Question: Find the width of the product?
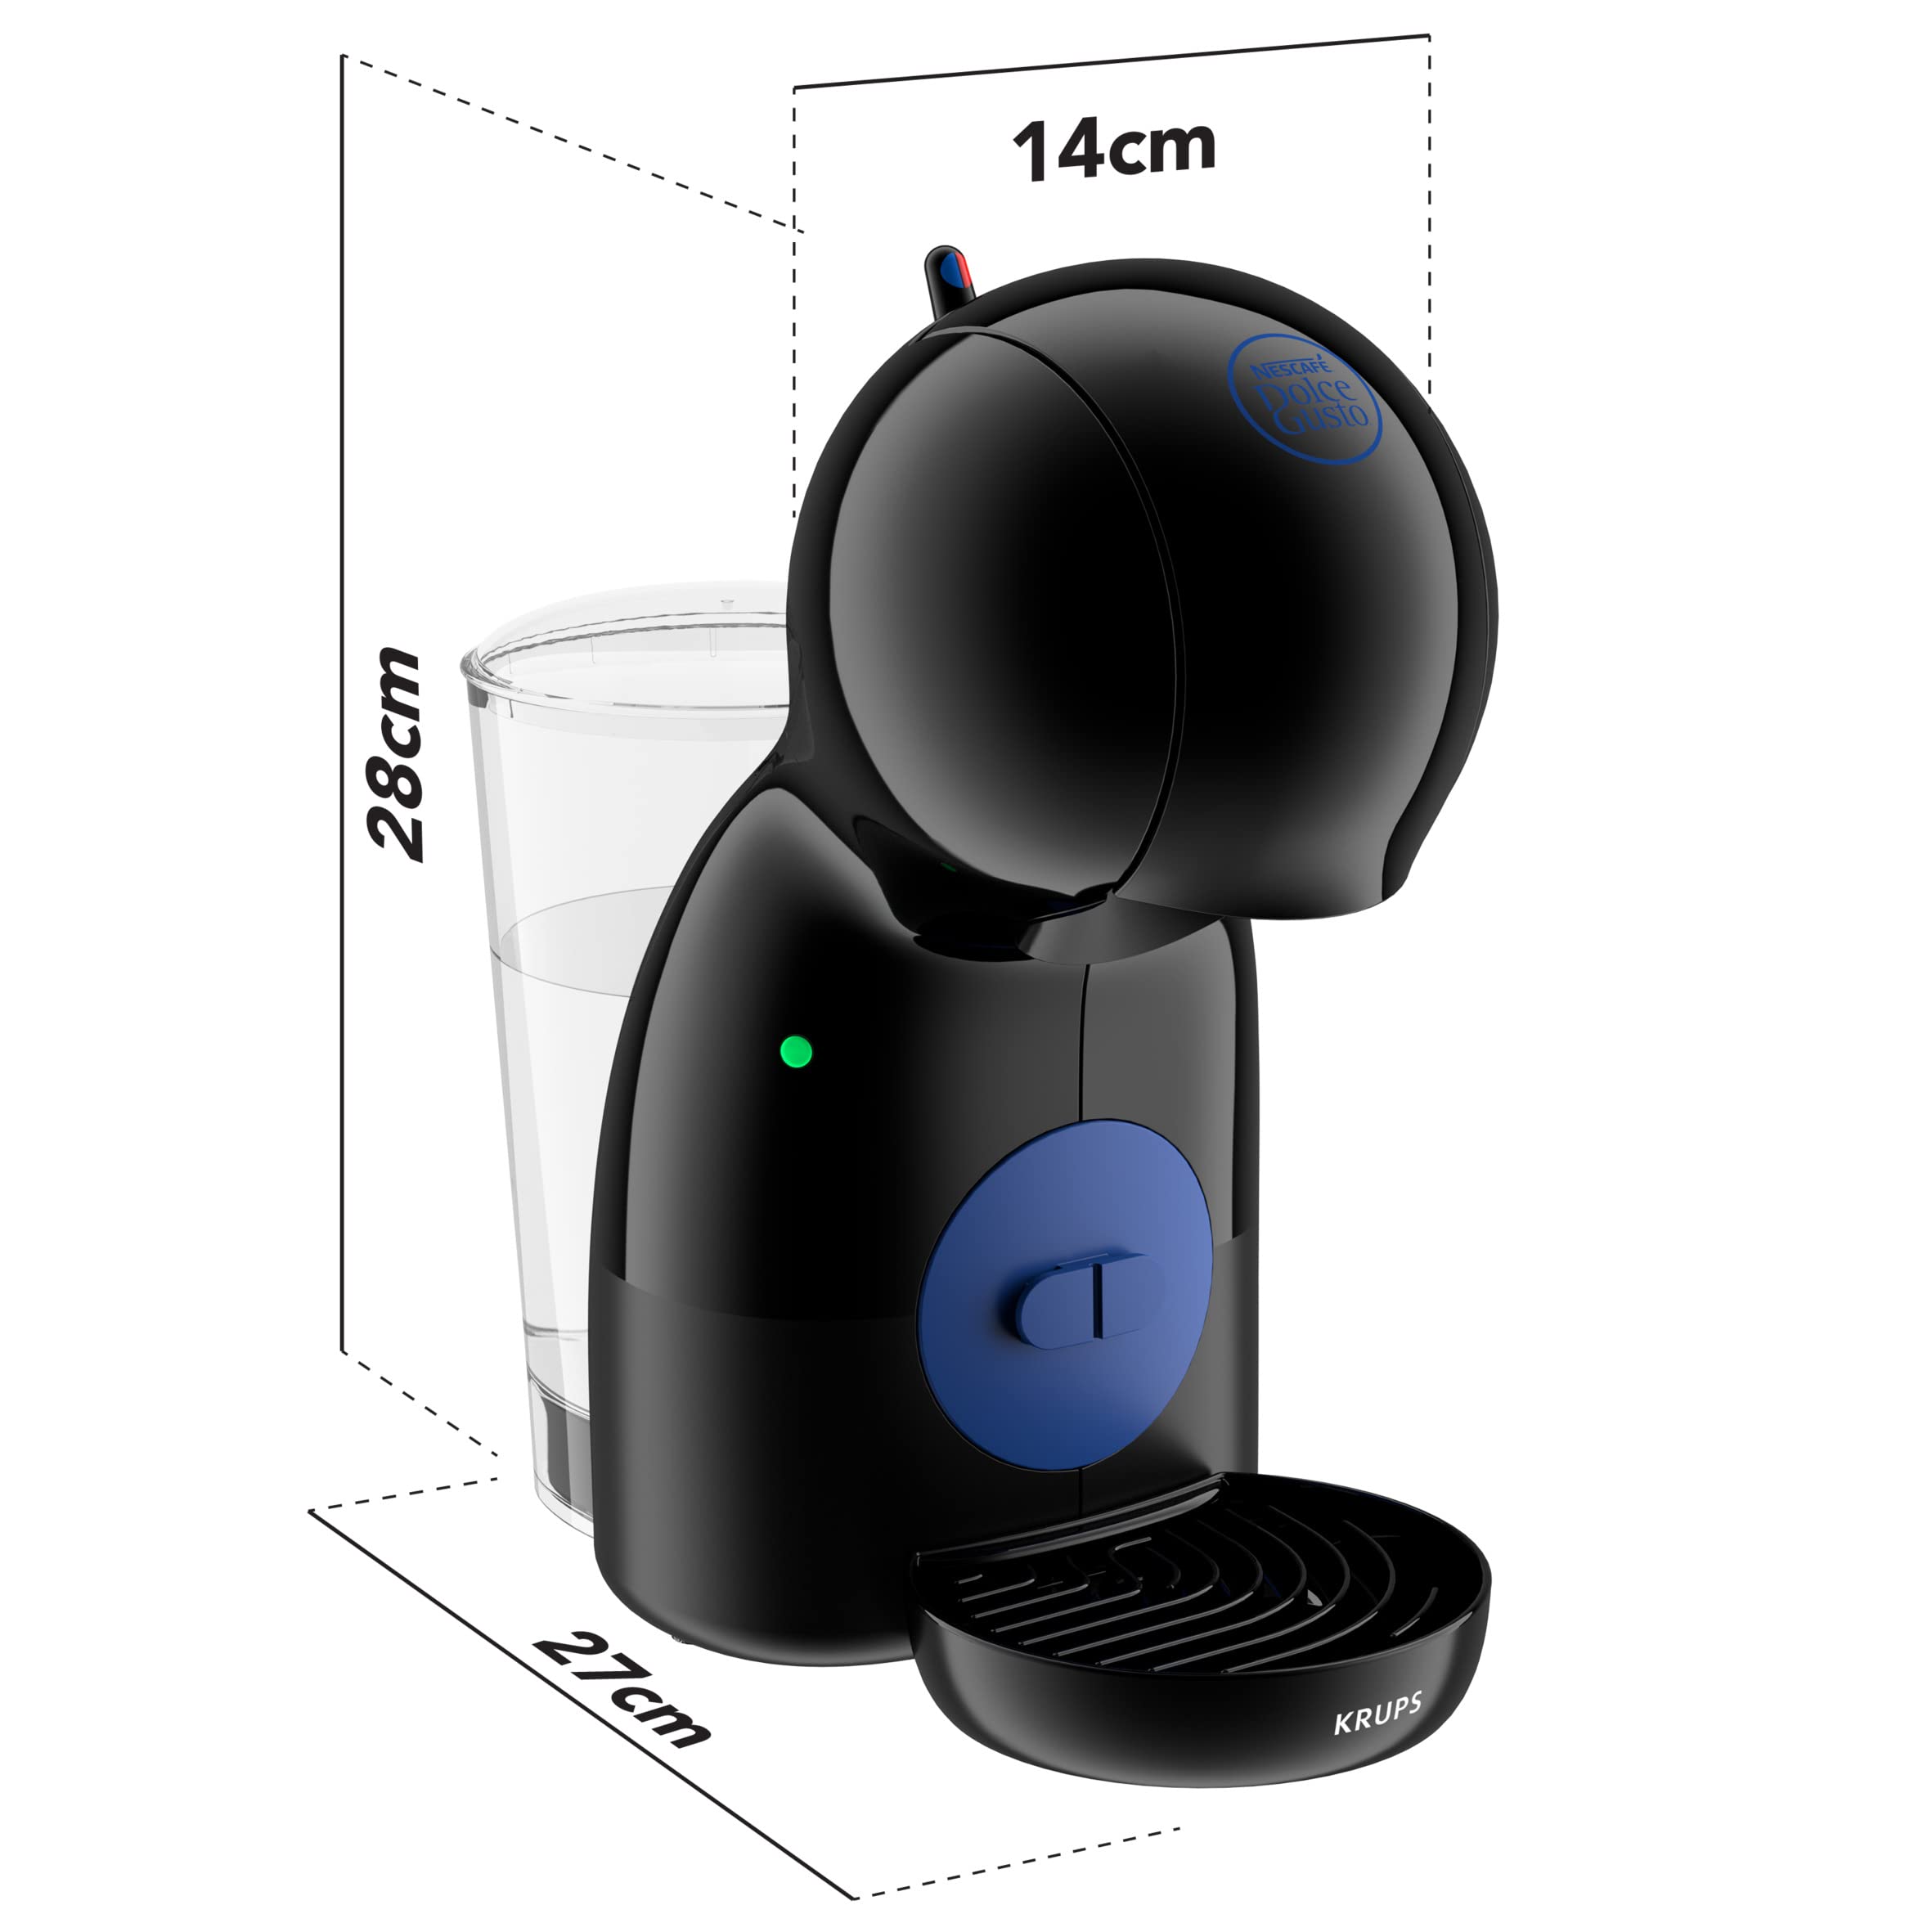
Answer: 14.0 centimetre